SY Aurora's drift

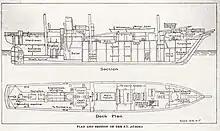
Section and deck plans of SY "Aurora", illustrating the sturdy construction that enabled the 40-year-old ship to survive its ordeal. "Sheer strength was her forte."

When the ship passed Cape Adare, the direction of drift changed to north-westerly. On 10 August Stenhouse estimated that they were north-east of the Cape, and that their daily drift was averaging just over . A few days later Stenhouse recorded that the ship was "backing and filling", meaning that it was drifting back and forth without making progress. "However, we cannot grumble and must be patient", he wrote, adding that from the crow's nest a distinct impression of open water could be seen. With the possibility that the edge of the pack was nearby, work on the construction of a jury rudder began. This first involved the removal of the wreckage of the smashed rudder, a task largely carried out by Engineer Donnelly. The jury rudder was constructed from makeshift materials, and by 26 August it was ready for use as soon as "Aurora" cleared the ice. It would then be lowered over the stern and operated manually, "like a huge oar".